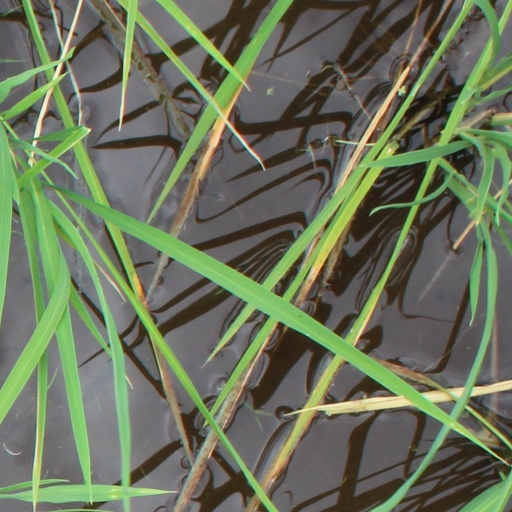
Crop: rice